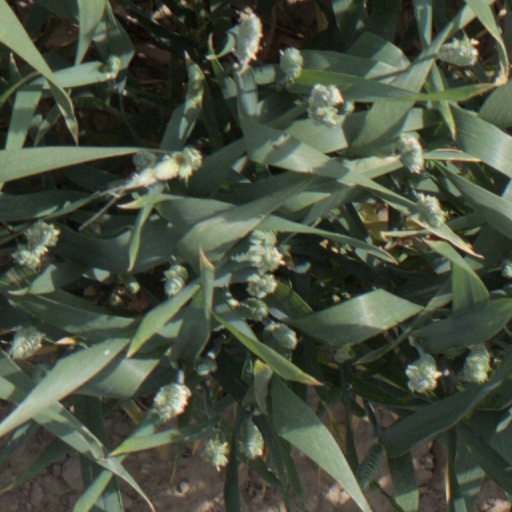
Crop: wheat